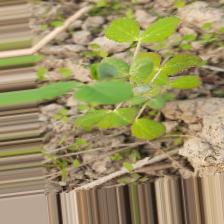
Label: Powdery Mildew